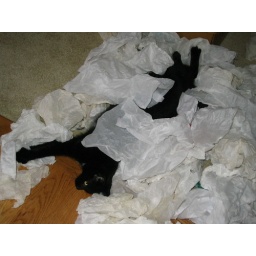
While putting up the christmas decorations, izzy plays in the paper that was previously wrapping all the tree ornaments.